Secunderabad

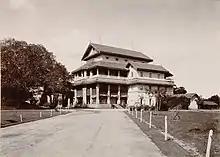
Secunderabad Club c.1902

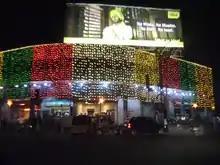
Garden Restaurant established 1952, opposite to the Clock Tower

The camp transformed into an English town, and then into a truly cosmopolitan city where the Anglo-Indians, who had a colony popularly called "Little England", rubbed shoulders with the Mudaliars of Tamil Nadu, the Rajasthani trading community, the Parsis, and the Sikhs, as the historian Narendra Luther book Laskar vividly captures the flavour in the chapter, "Colours of the rainbow".